Plantation, Florida

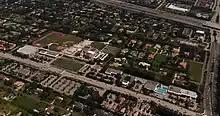
Aerial photo of American Heritage School

Another public (though privately owned) club within the city is the Jacaranda Golf Club: a 285-acre, 7,247 yard course designed by Mark Mahannah and built 1970, then redesigned by Bobby Weed in 2006.